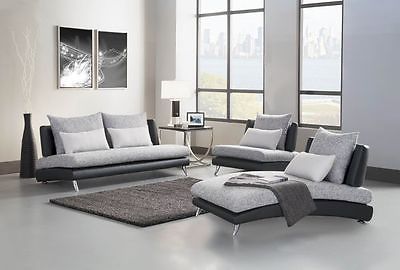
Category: sofa